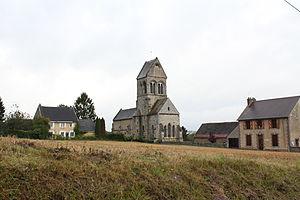
Église Notre-Dame de Corribert, (Classé, 1979) This building is indexed in the Base Mérimée, a database of architectural heritage maintained by the French Ministry of Culture,
Corribert est une commune française, située dans le département de la Marne en région Grand Est.
Cet article recense les monuments historiques de la Marne, en France.